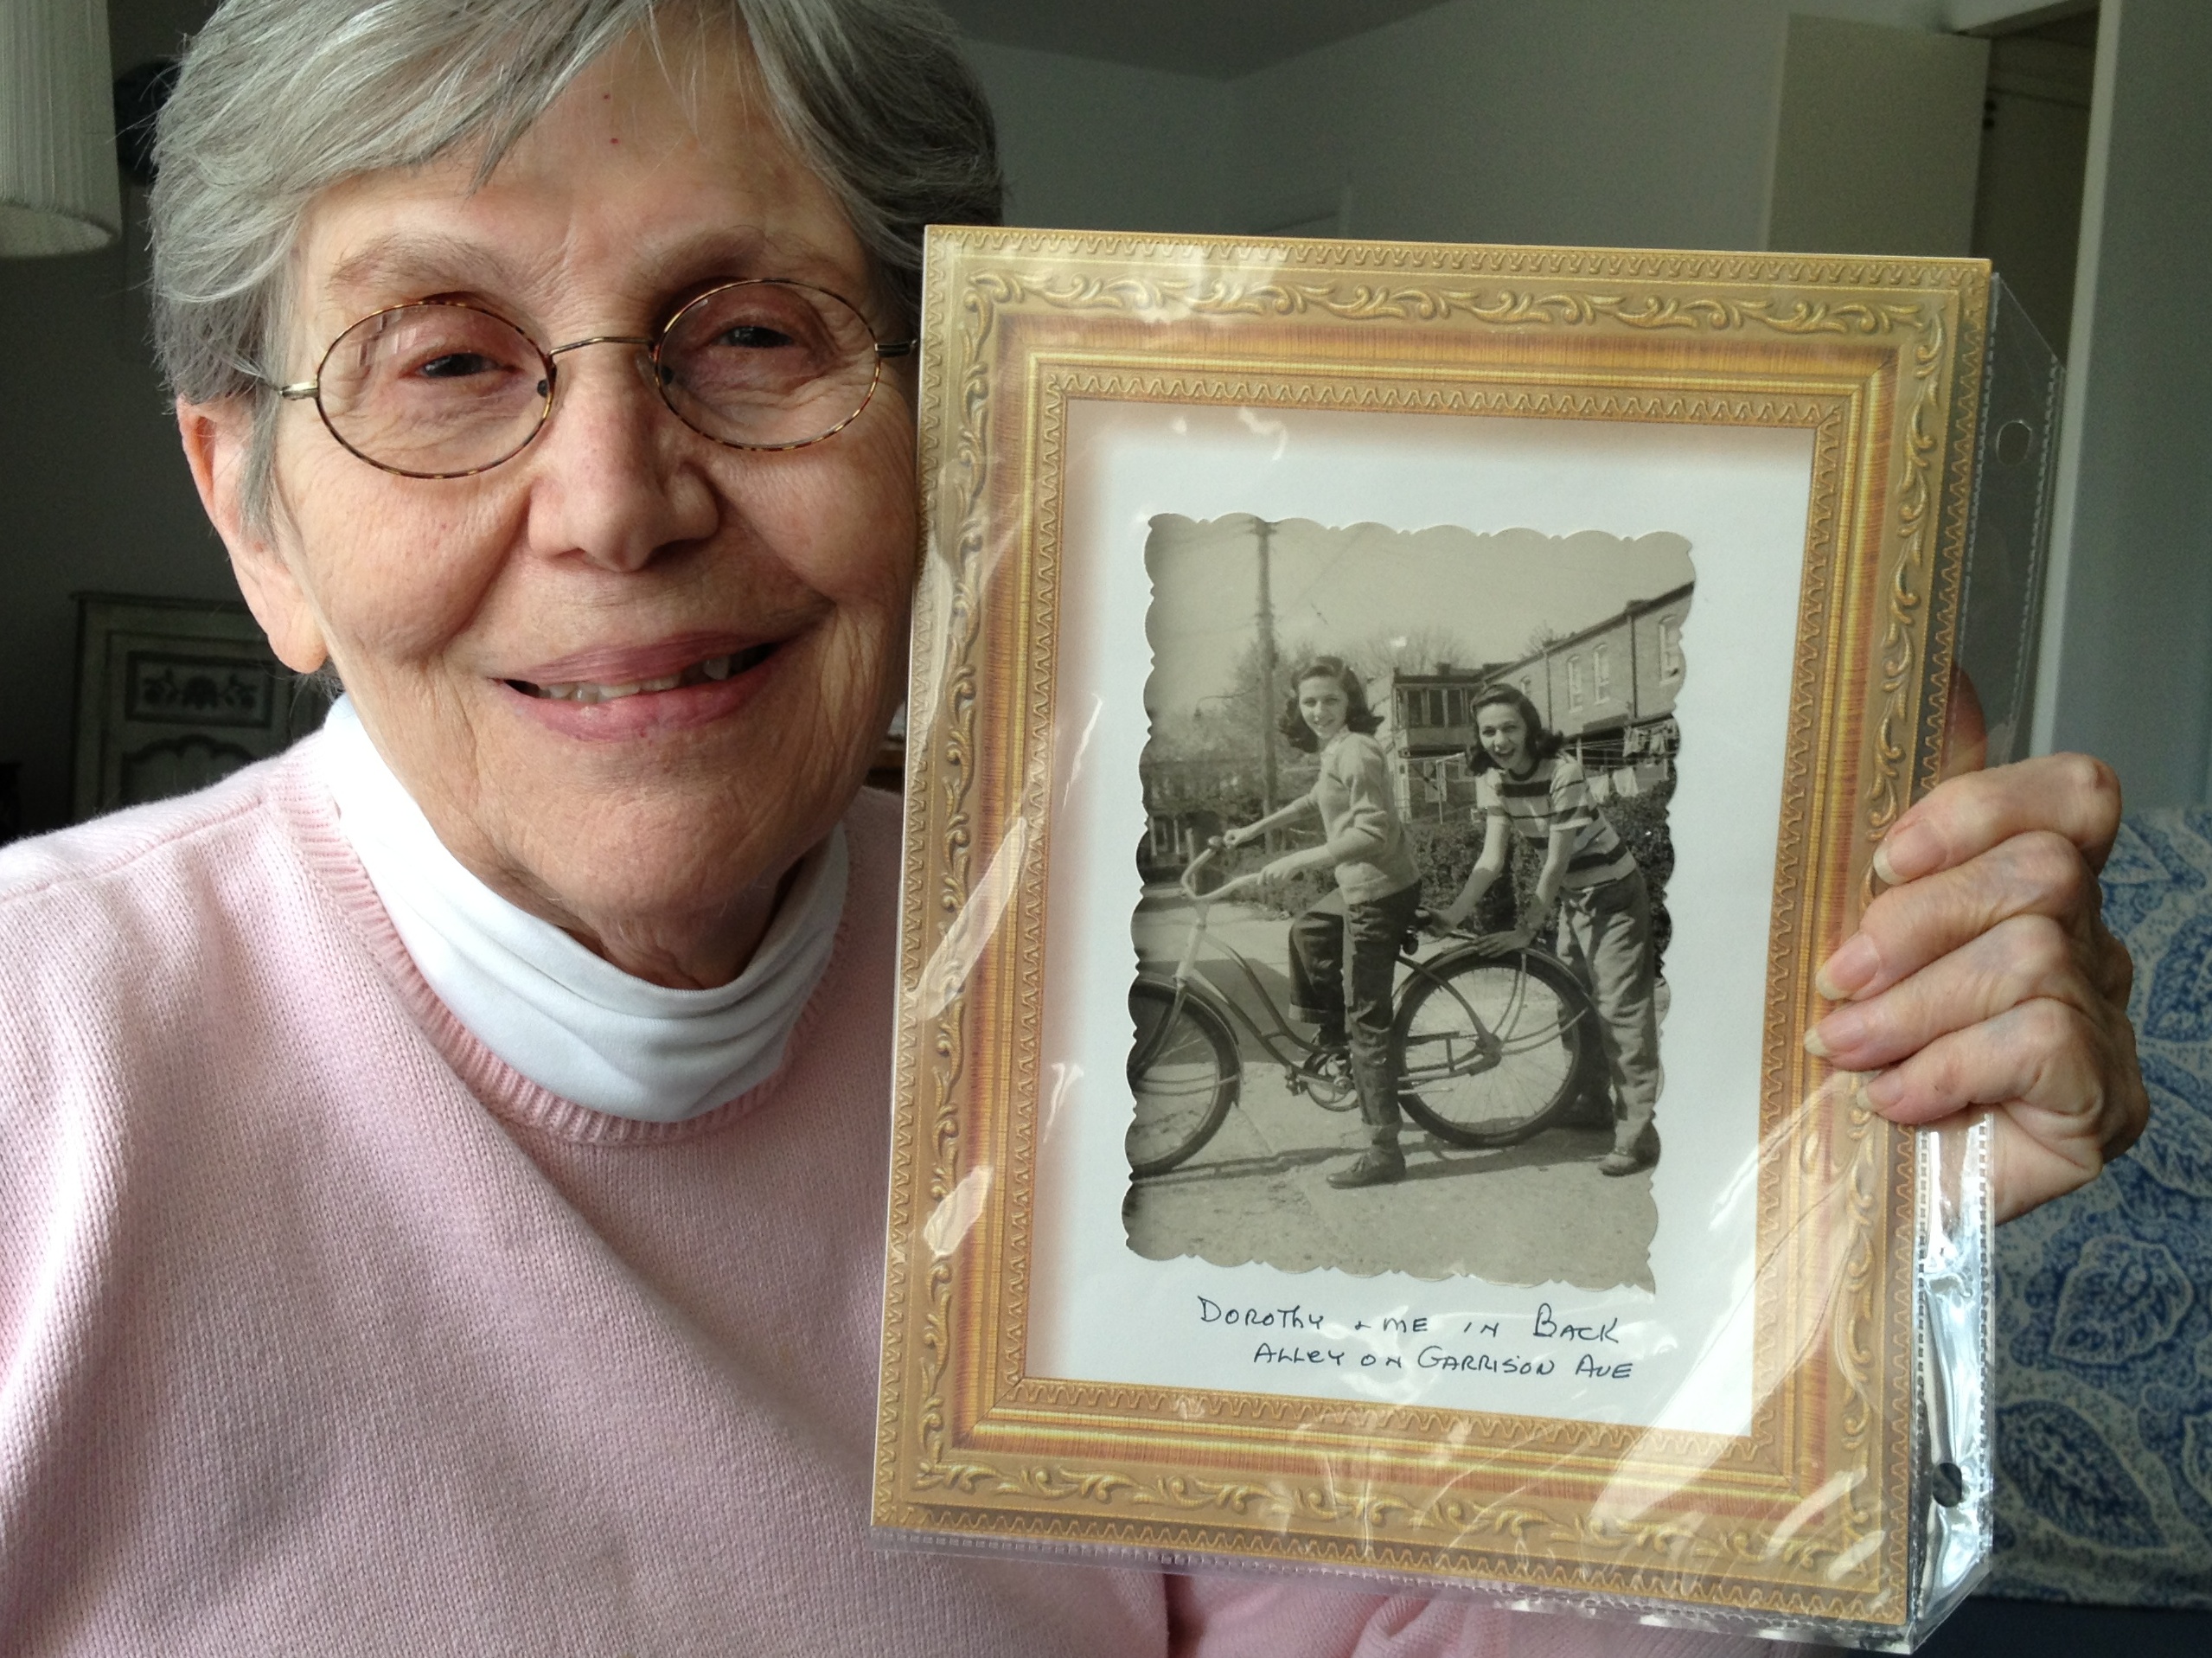
portrait, art, picture frame